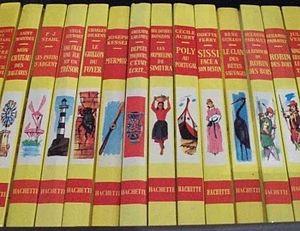
L'Idéal-Bibliothèque est une collection française de livres créée et éditée par Hachette de 1950 à 1987, destinée aux enfants et préadolescents.